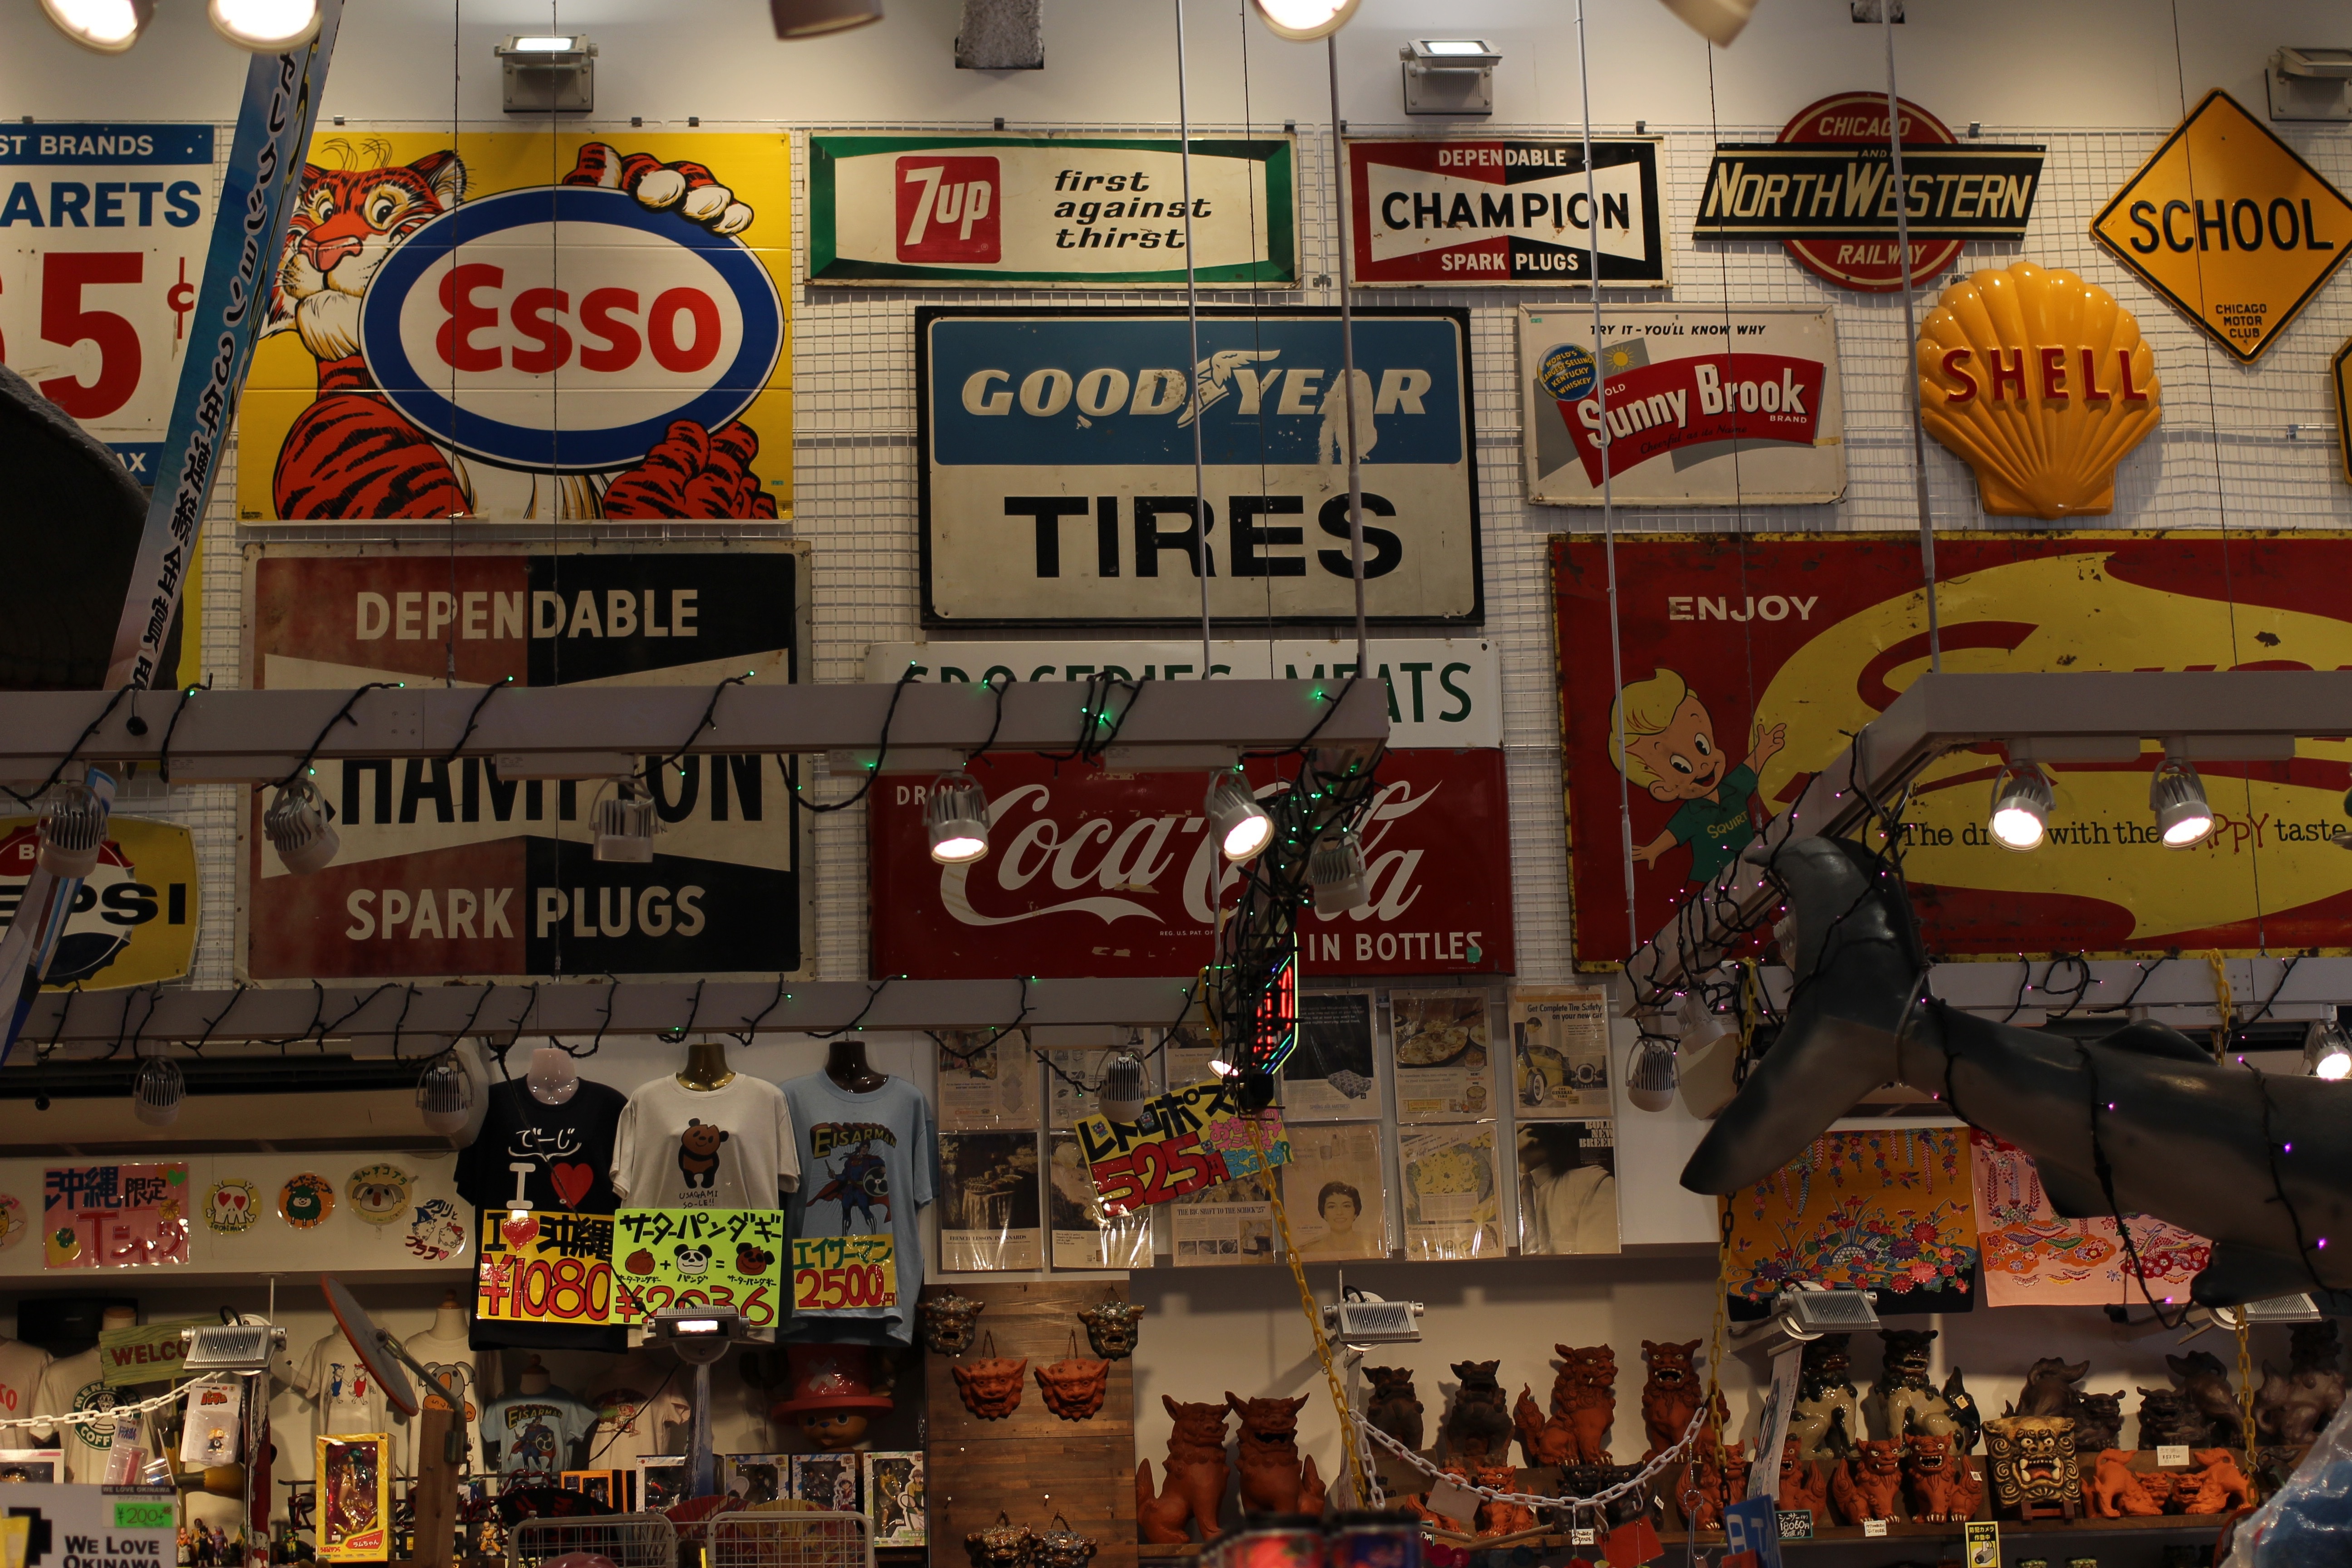
fast food, signboard, fair, cod, okinawa prefecture